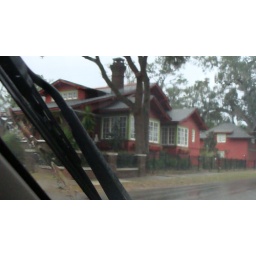
in Avondale: Red House, lime trim, white windows, black gate. Perfection.